Better Call Saul season 3

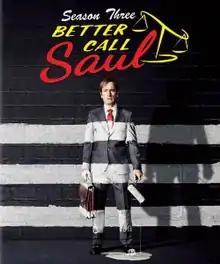
Home media cover art

The third season of the American television drama series "Better Call Saul" premiered on April 10, 2017, and concluded on June 19, 2017. The ten-episode season was broadcast on Monday nights in the United States on AMC. A spin-off of "Breaking Bad", "Better Call Saul" was created by Vince Gilligan and Peter Gould, both of whom also worked on "Breaking Bad".